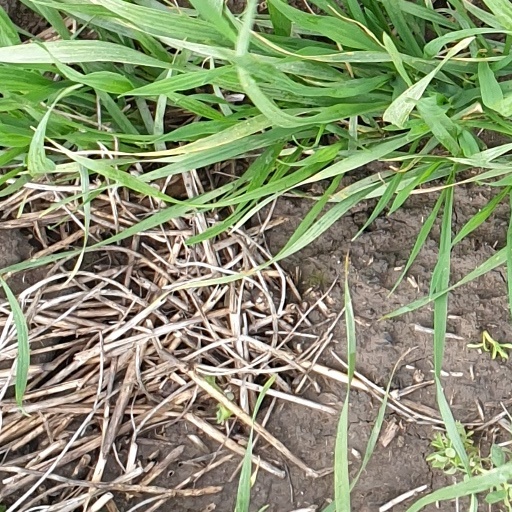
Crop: wheat